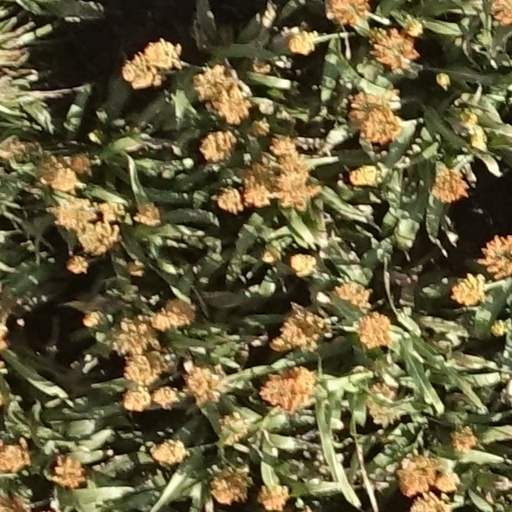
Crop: sorghum